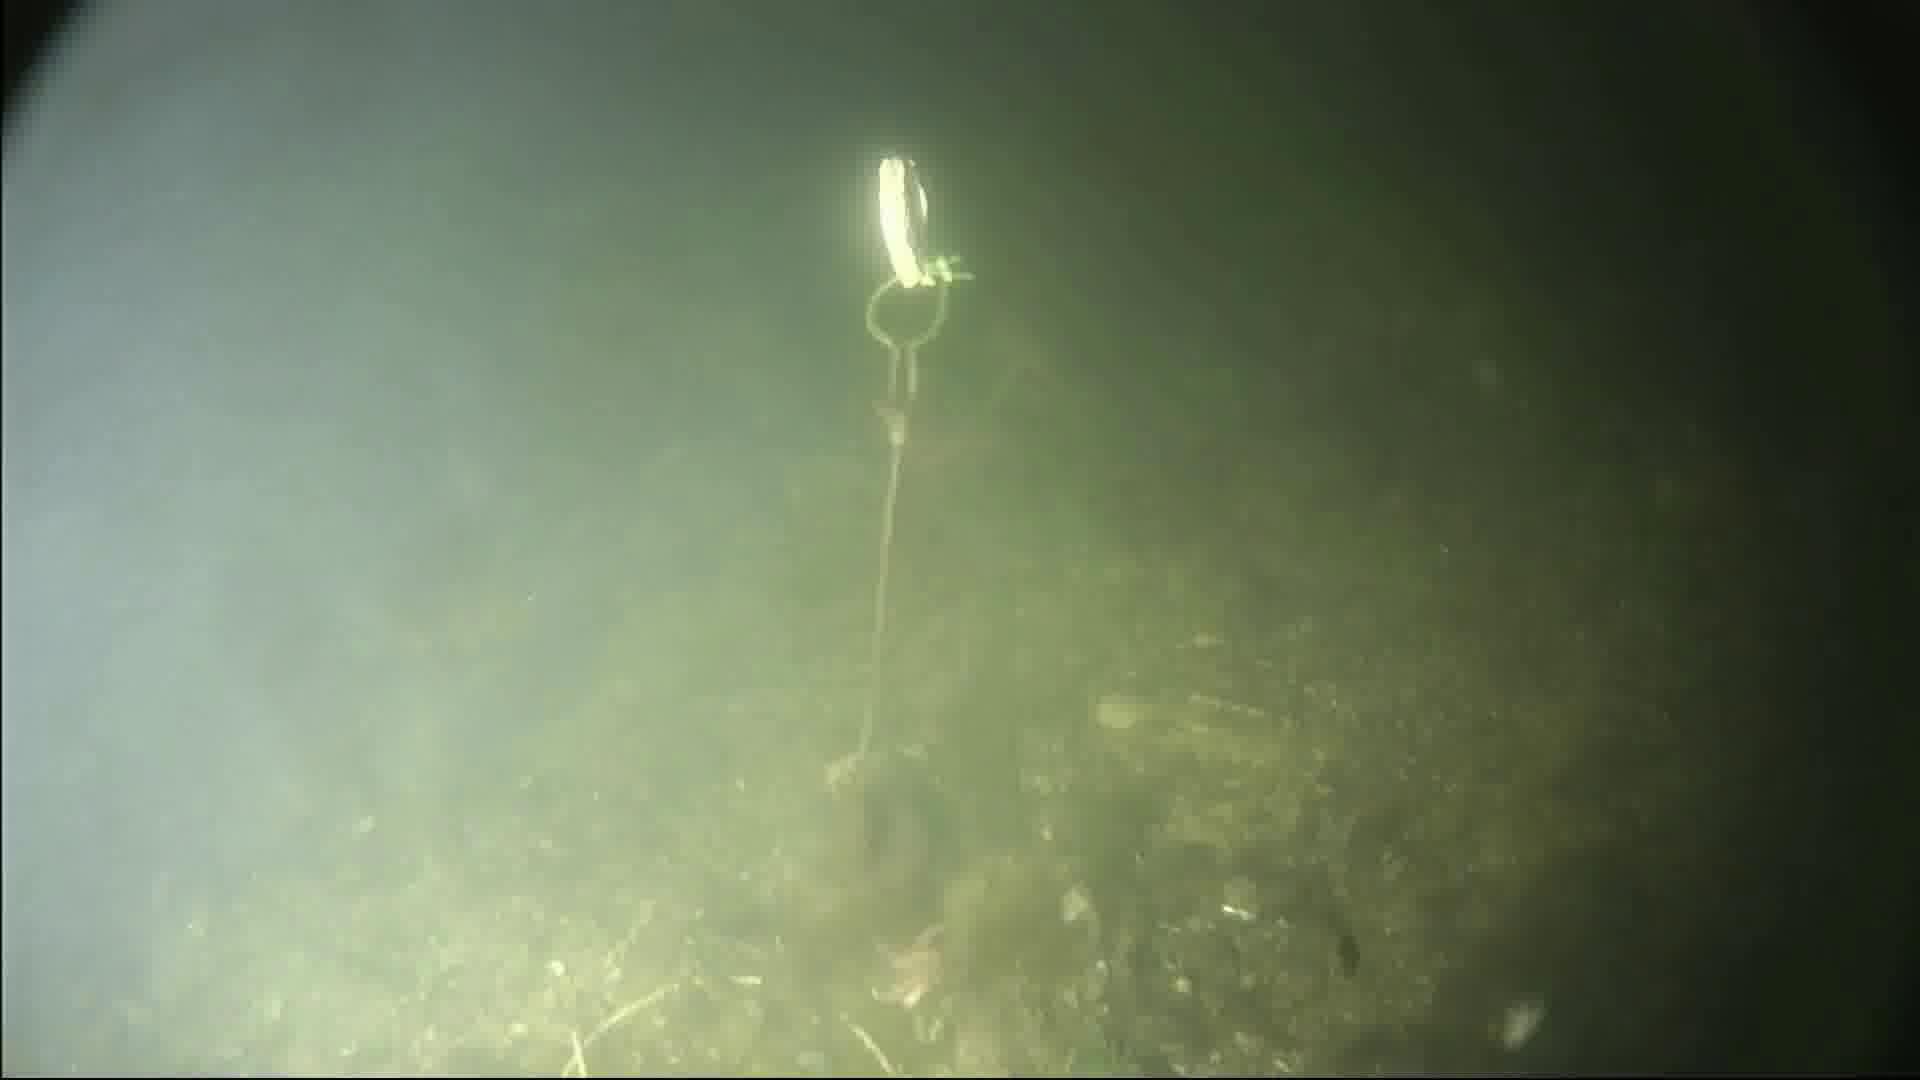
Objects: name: starfish